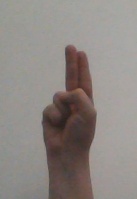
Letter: taa